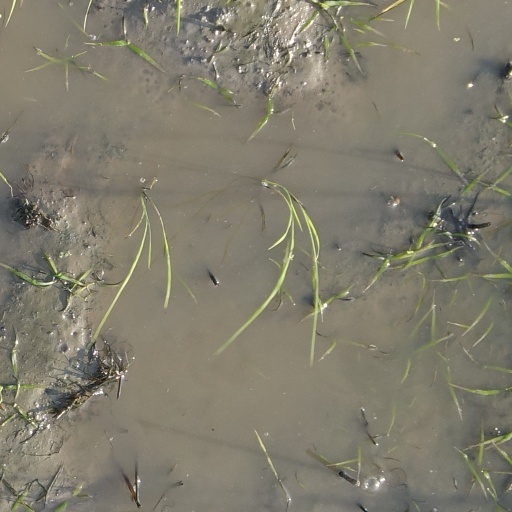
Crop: rice